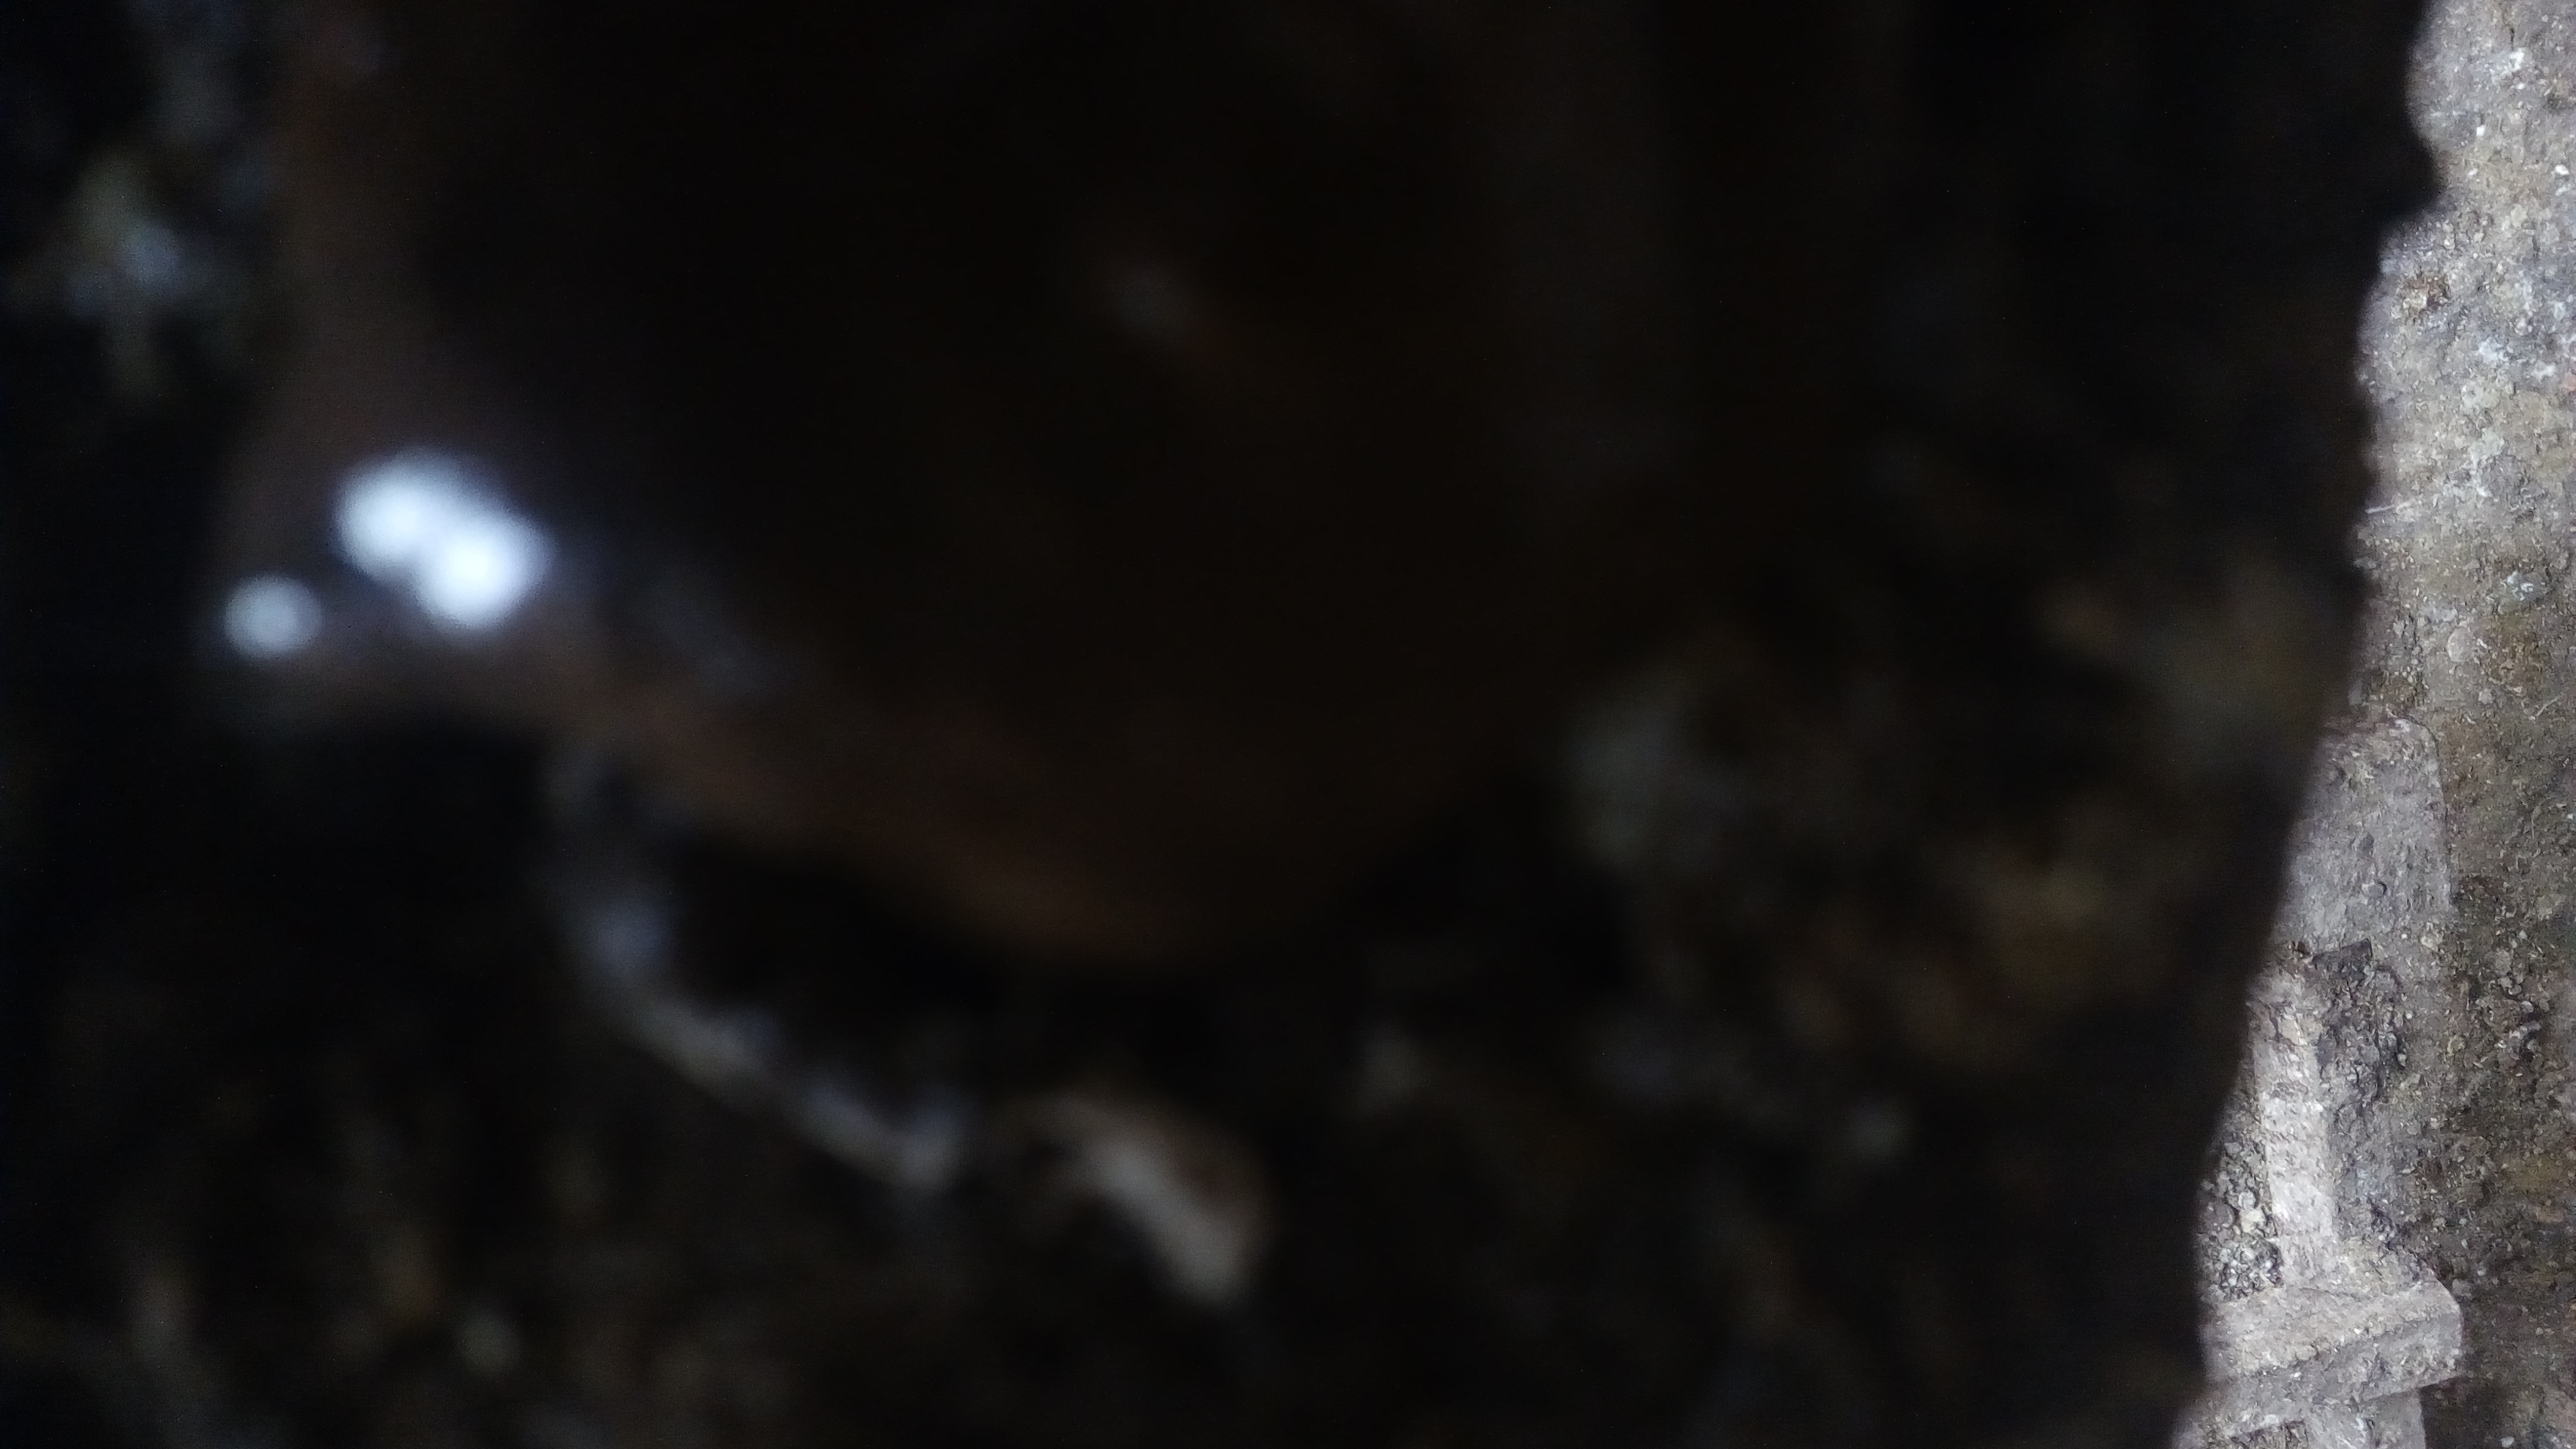
PCR-confirmed diagnosis: Coccidiosis